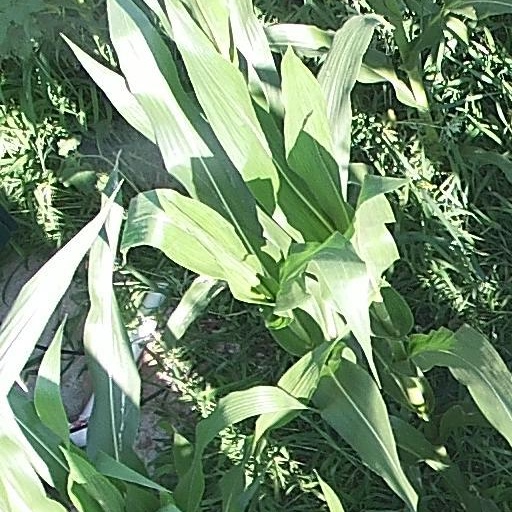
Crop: maize; corn